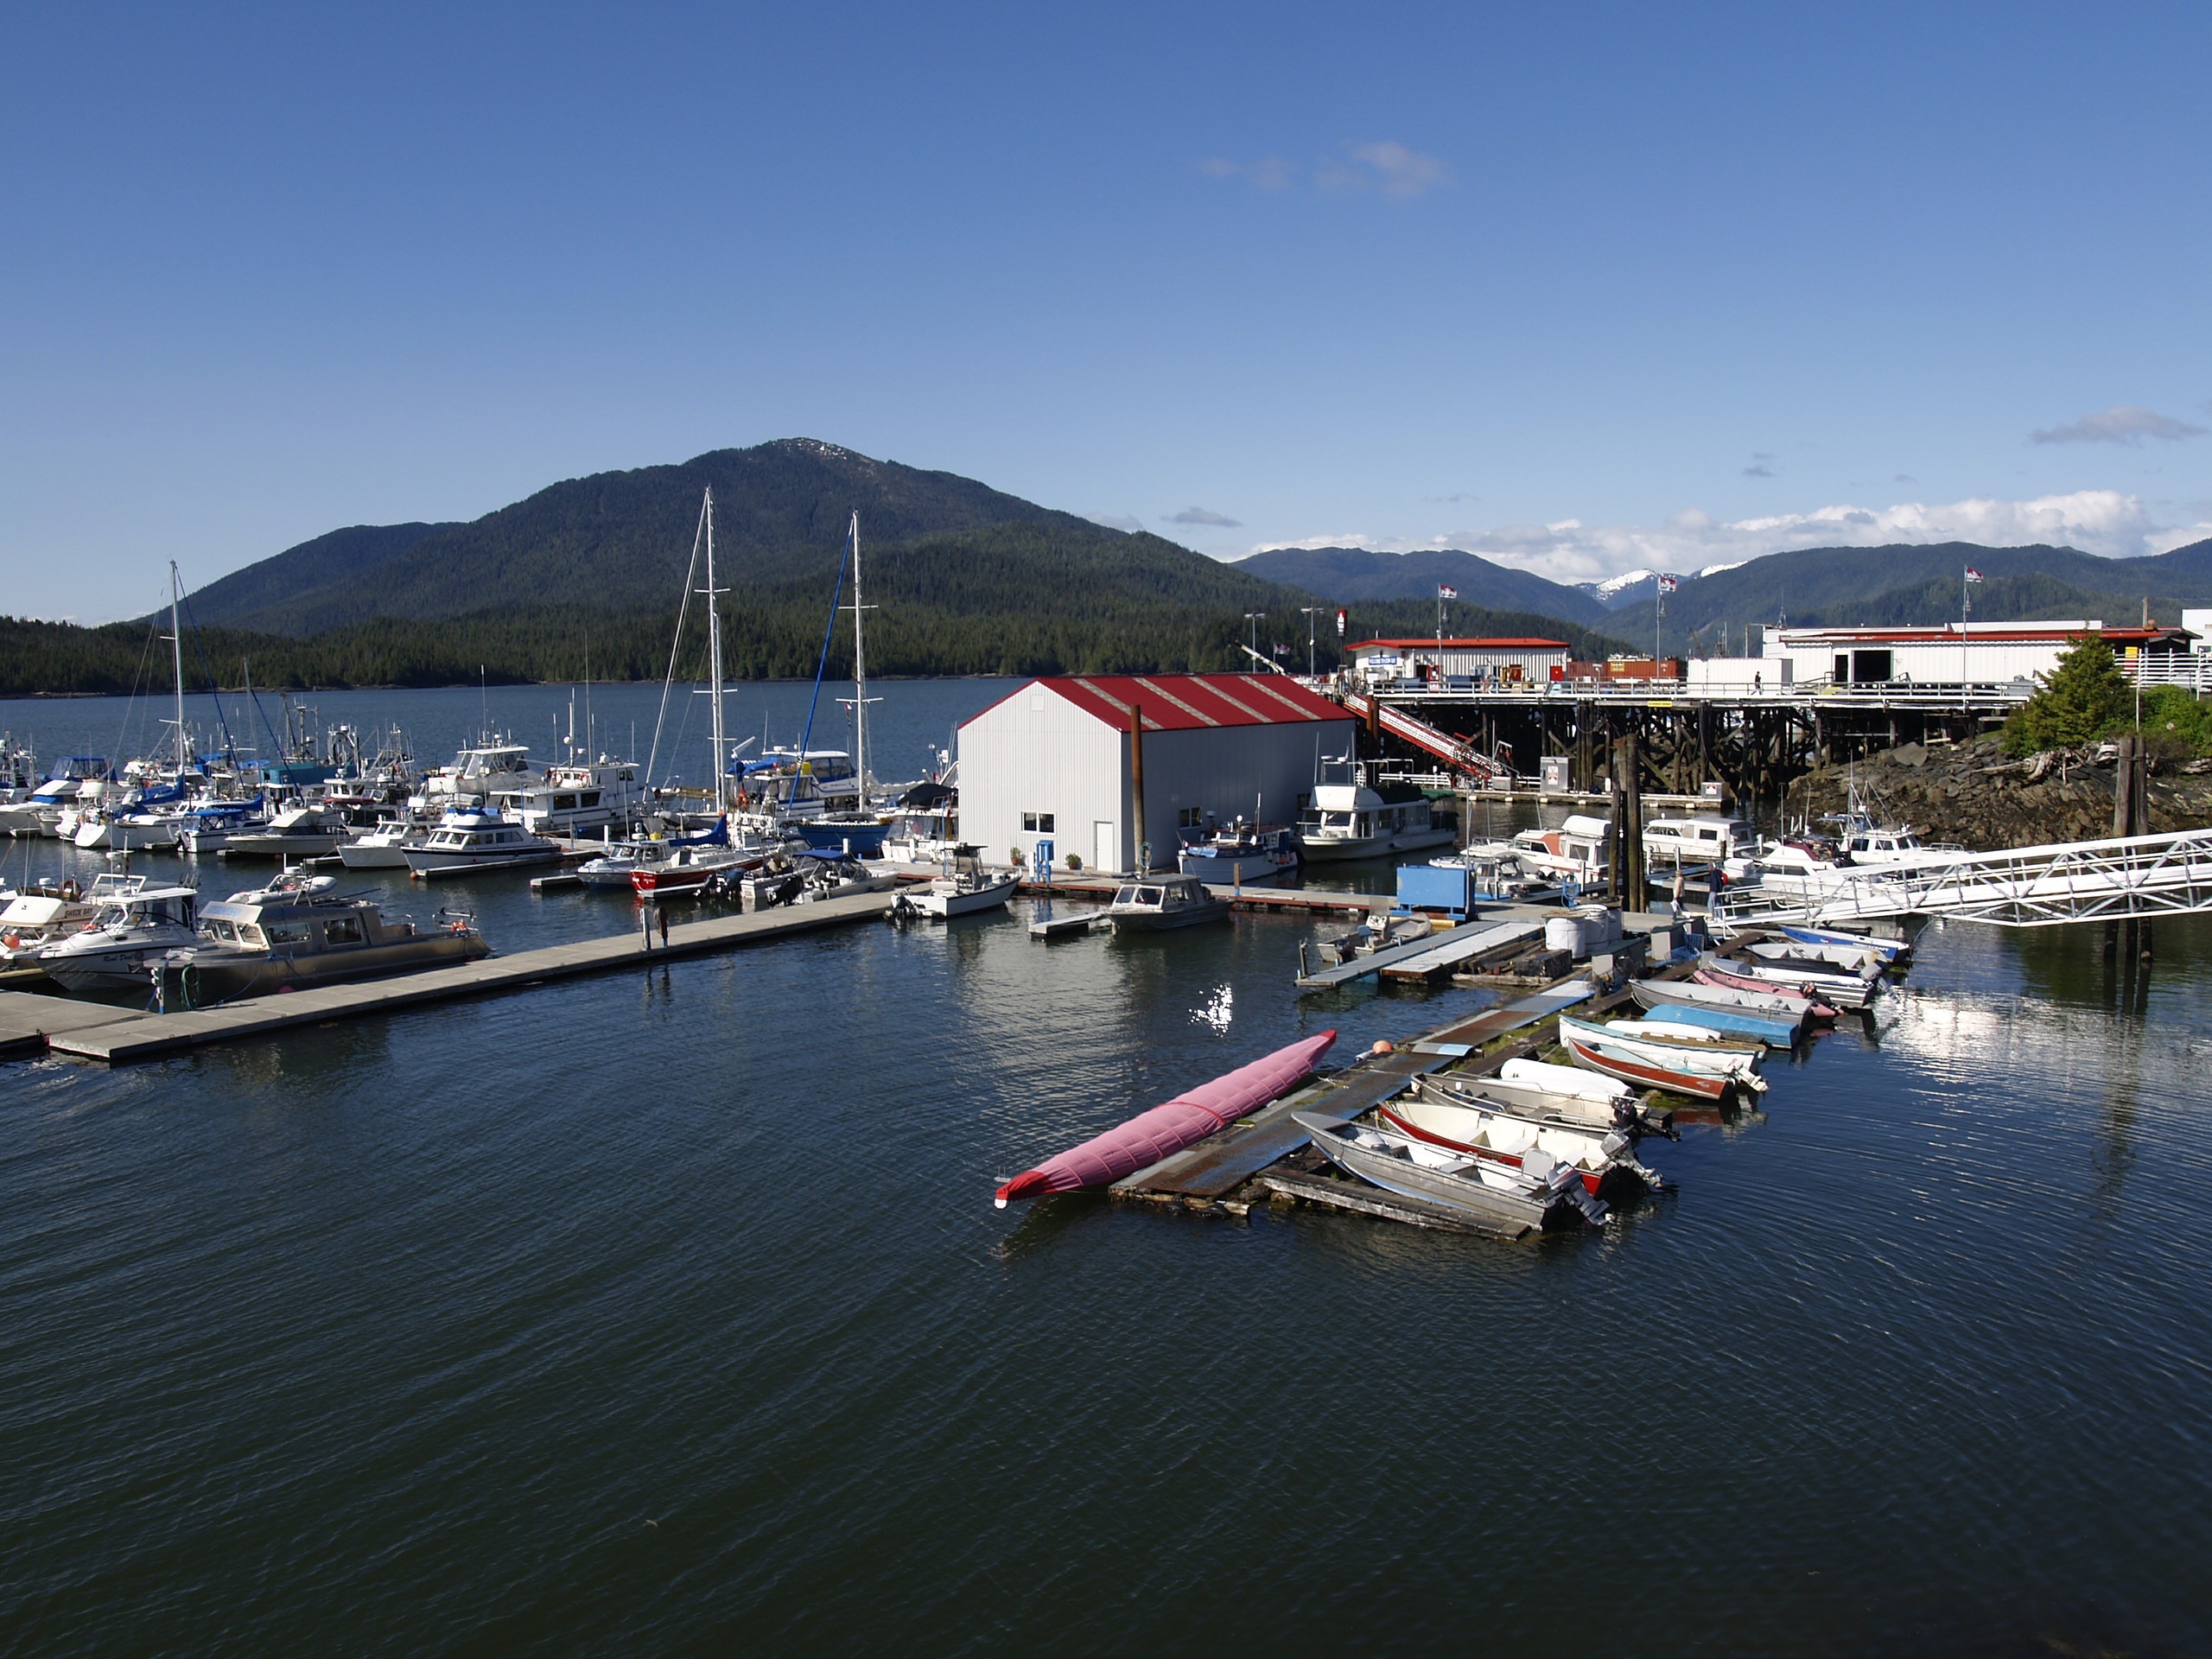
sea, coast, water, dock, boat, lake, pier, vehicle, scenery, bay, harbor, marina, port, ferry, boating, canada, infrastructure, boats, british columbia, prince rupert